Veneno (TV series)

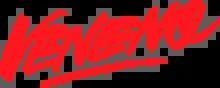

Veneno (previously Veneno: Vida y Muerte de un Icono) is a Spanish biographical television limited series, created by Javier Ambrossi and Javier Calvo that aired on Atresplayer Premium in Spain from 29 March to 25 October 2020. The series, which tells the life and death of Spanish transgender singer and television personality Cristina Ortiz Rodríguez, better known by the nickname "La Veneno", is based on the biography "¡Digo! Ni puta ni santa. Las memorias de La Veneno" by Valeria Vegas.